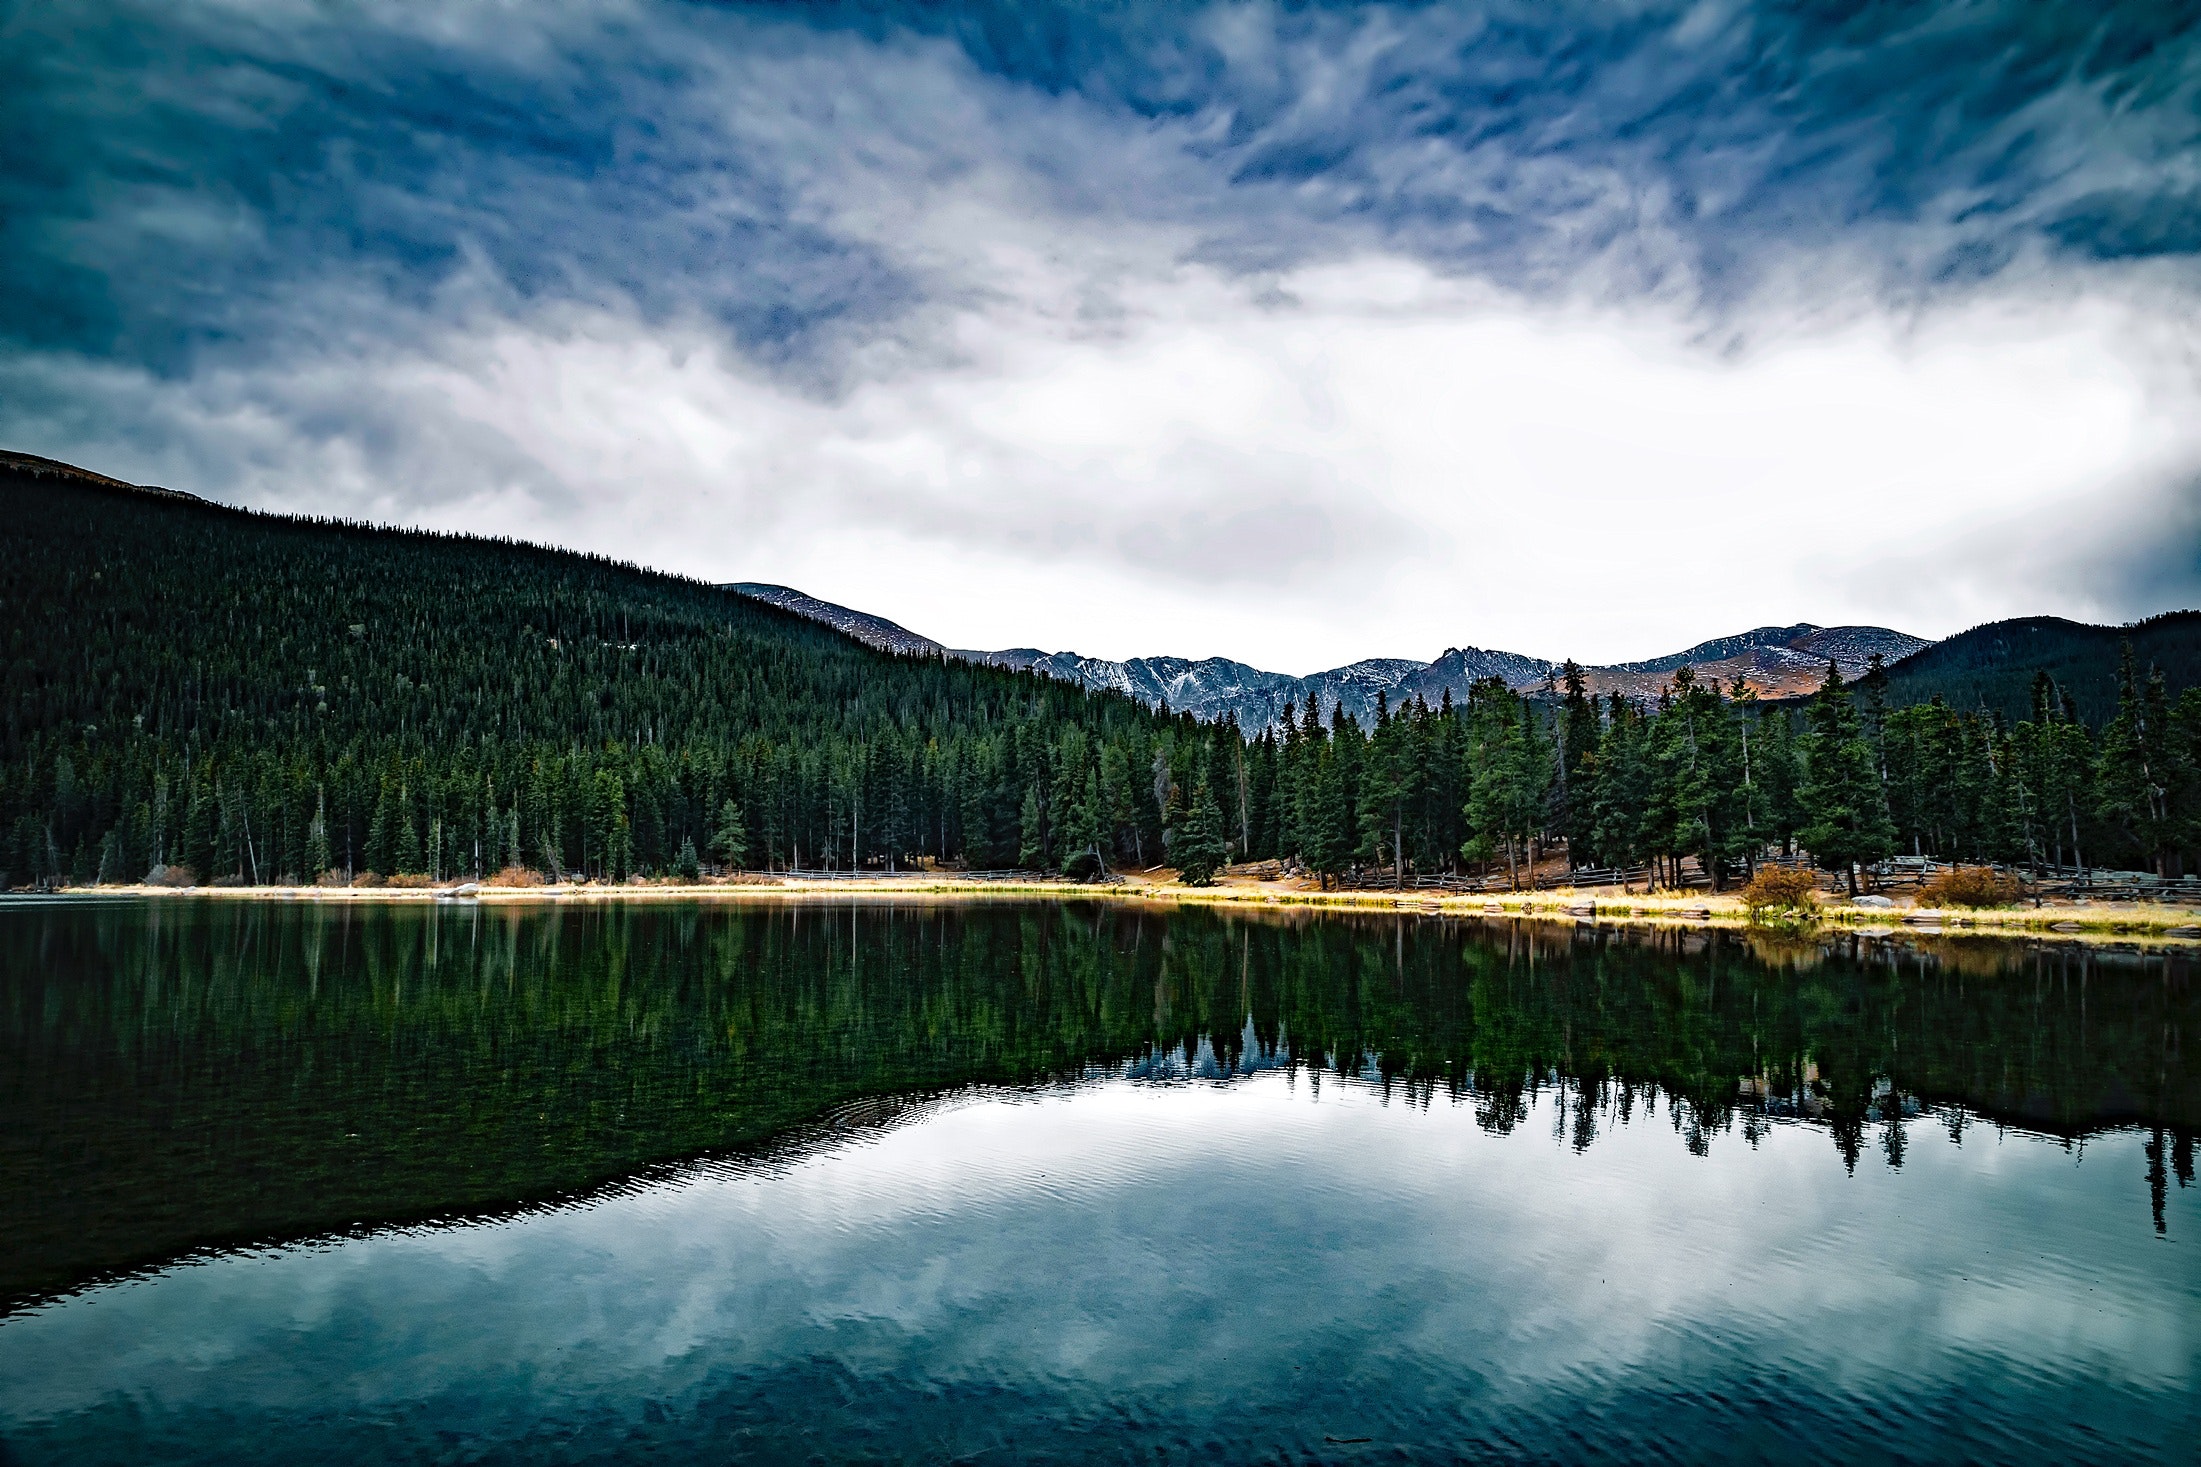
sky, reflection, nature, body of water, natural landscape, water, mountain, lake, highland, blue, wilderness, cloud, mountainous landforms, tarn, water resources, natural environment, mountain range, tree, loch, reservoir, river, lake district, morning, landscape, hill, national park, fell, bank, pond, symmetry, calm, alps, forest, glacial lake, hill station, horizon, mount scenery, ridge, sound, meteorological phenomenon, valley, lacustrine plain